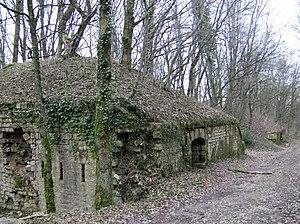
Vue générale des batteries annexes sud-ouest du fort de Planoise, à Besançon (Doubs, France)
Le fort de Planoise, appelé brièvement le fort Moncey, est un ensemble de fortifications militaires bisontines de type Séré de Rivières dont l'ouvrage le plus important est le fort principal situé au centre d'un véritable môle, regroupant plusieurs abris, des chemins de traverses ainsi que quatre grandes batteries annexes utilisées pour le stockage de poudre, le casernement et l'usage de mortiers. L'ensemble fortifié fut bâti à Besançon, en France, entre 1877 et 1892 dans le but de protéger le pont d'Avanne-Aveney interdisant les routes de Dijon et de Lyon, plusieurs voies ferrées capitales ainsi que pour soutenir de nombreuses batteries de la ville.